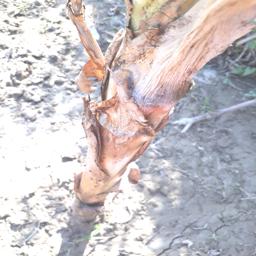
Label: BACTERIAL SOFT ROT